Anna Caspari Agerholt

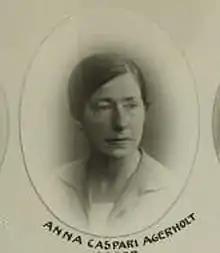
Anna Caspari Agerholt

Anna Caspari Agerholt (25 July 1892 – 16 August 1943) was a Norwegian women's rights activist and writer. She is remembered in particular for her groundbreaking "Den norske kvinnebevegelses historie" (The History of the Norwegian Women's Movement), published in 1937. Agerholt was a pioneering educator in social studies, giving a series of one-year courses for the Norwegian National Women's Council ("Norske Kvinners Nasjonalråd").